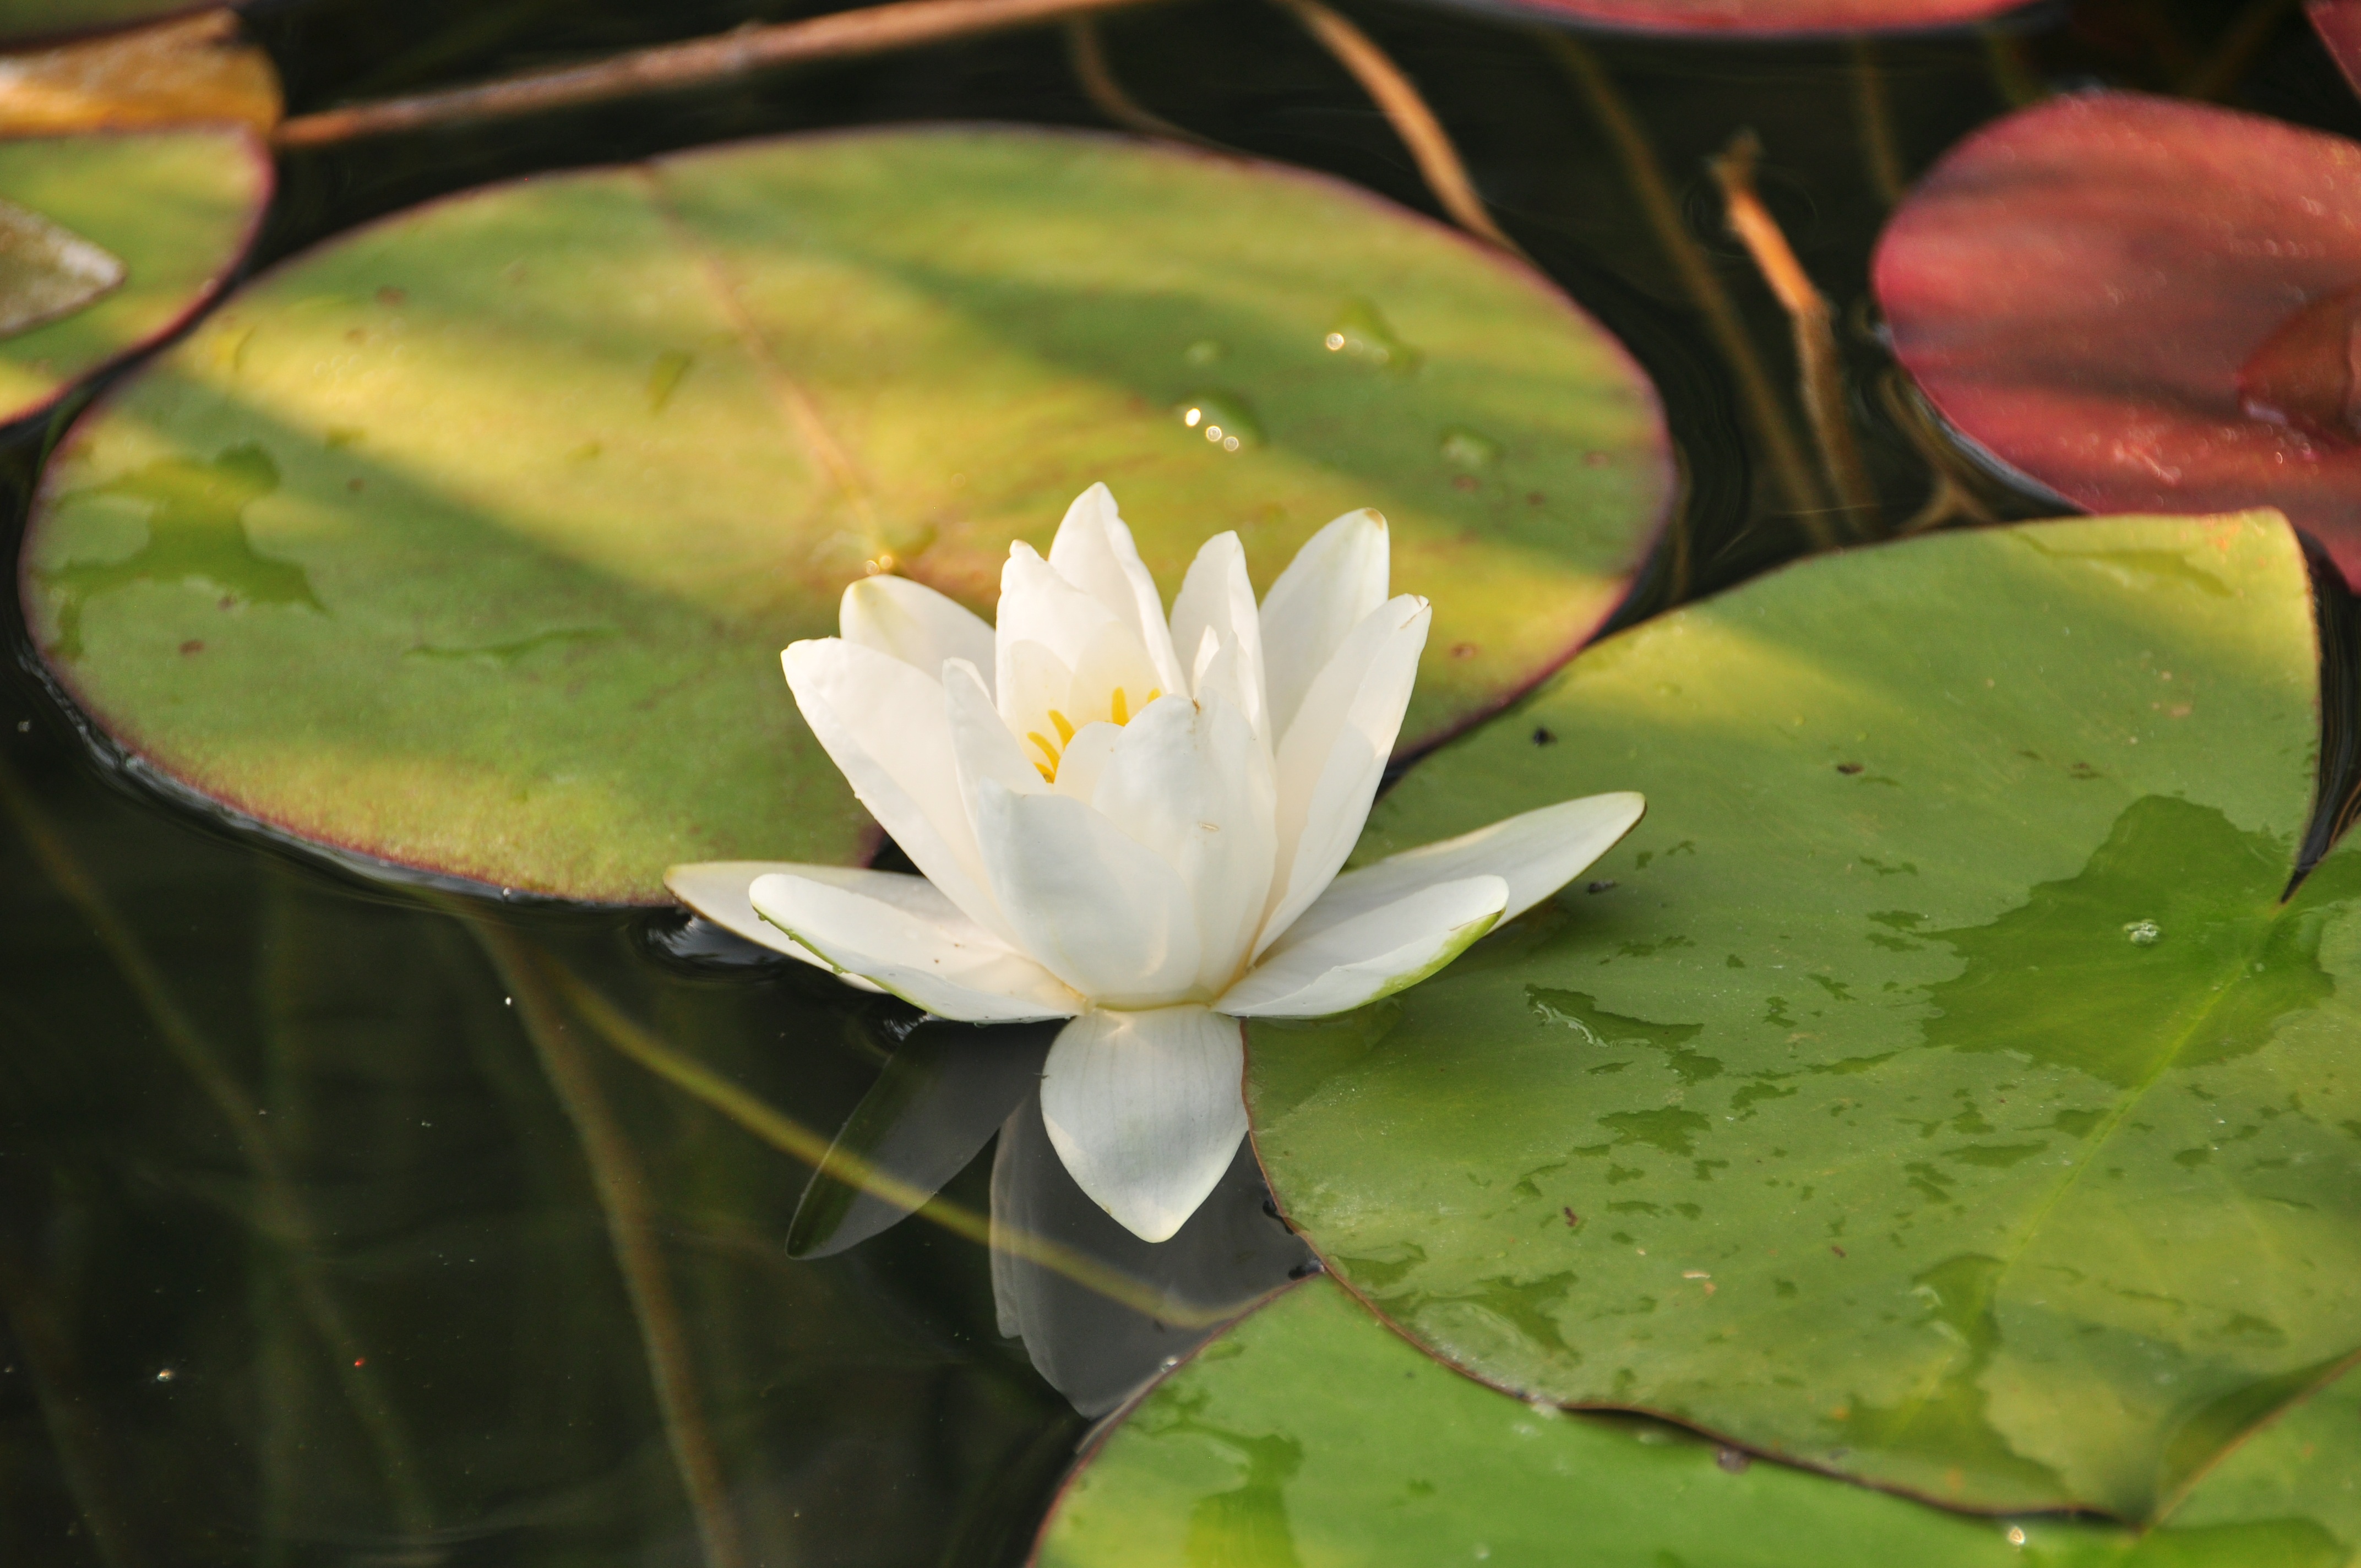
landscape, water, nature, plant, leaf, flower, petal, lake, pond, green, botany, sacred lotus, aquatic plant, flora, bank, lotus, lily, waters, macro photography, flowering plant, flowers in water, land plant, lotus family